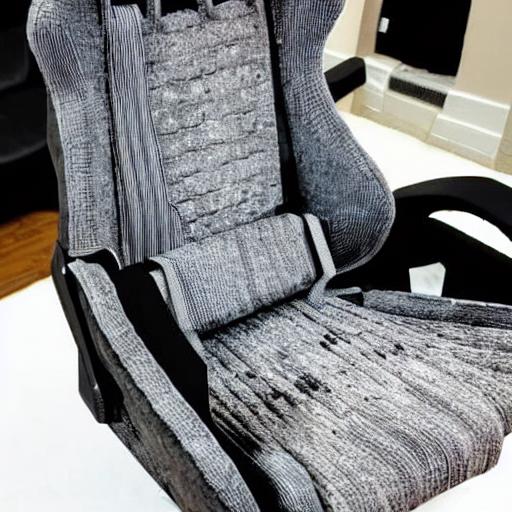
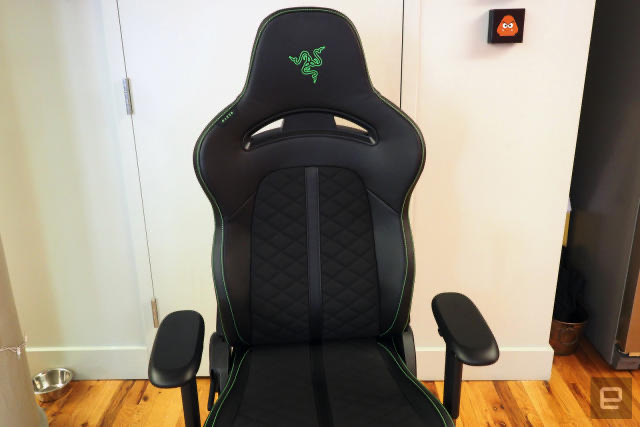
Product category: items_chair
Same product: no